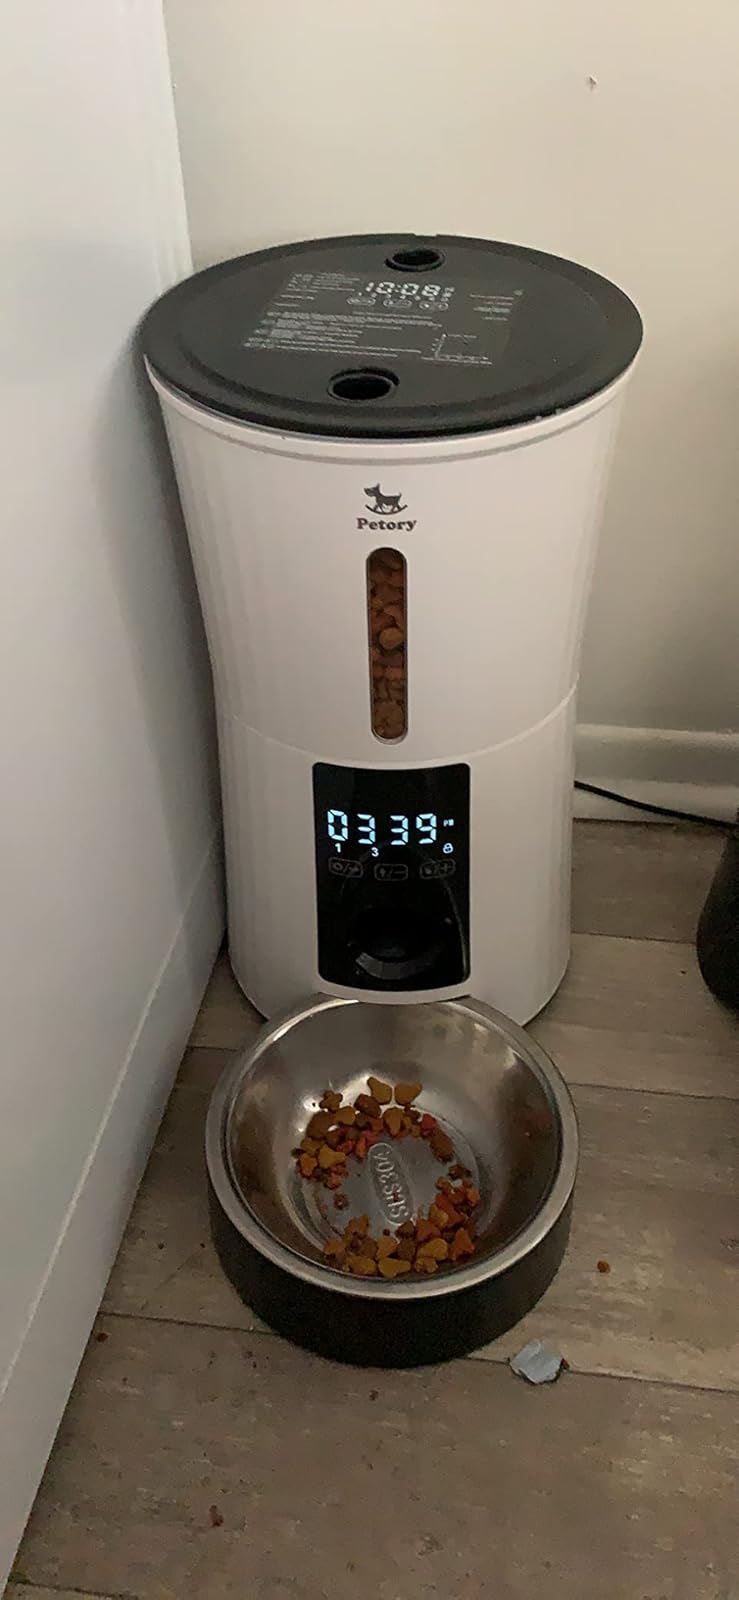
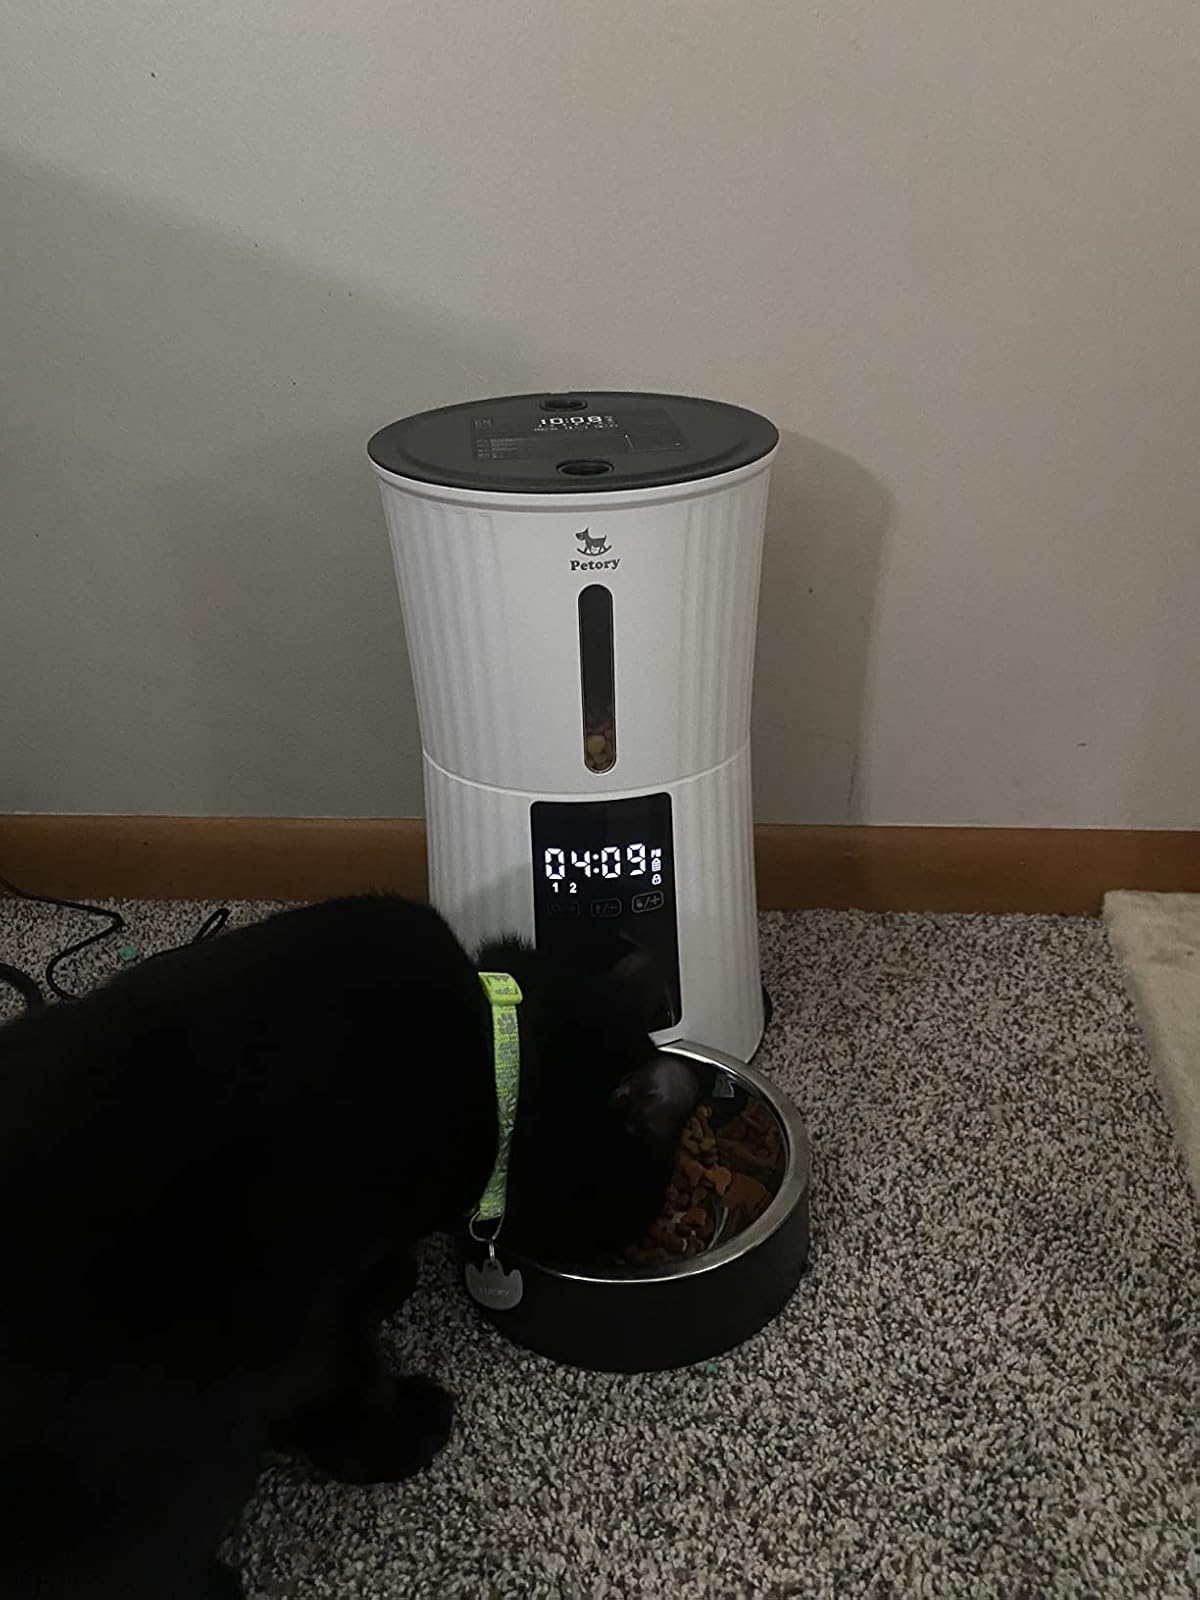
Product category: items_feeder
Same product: yes